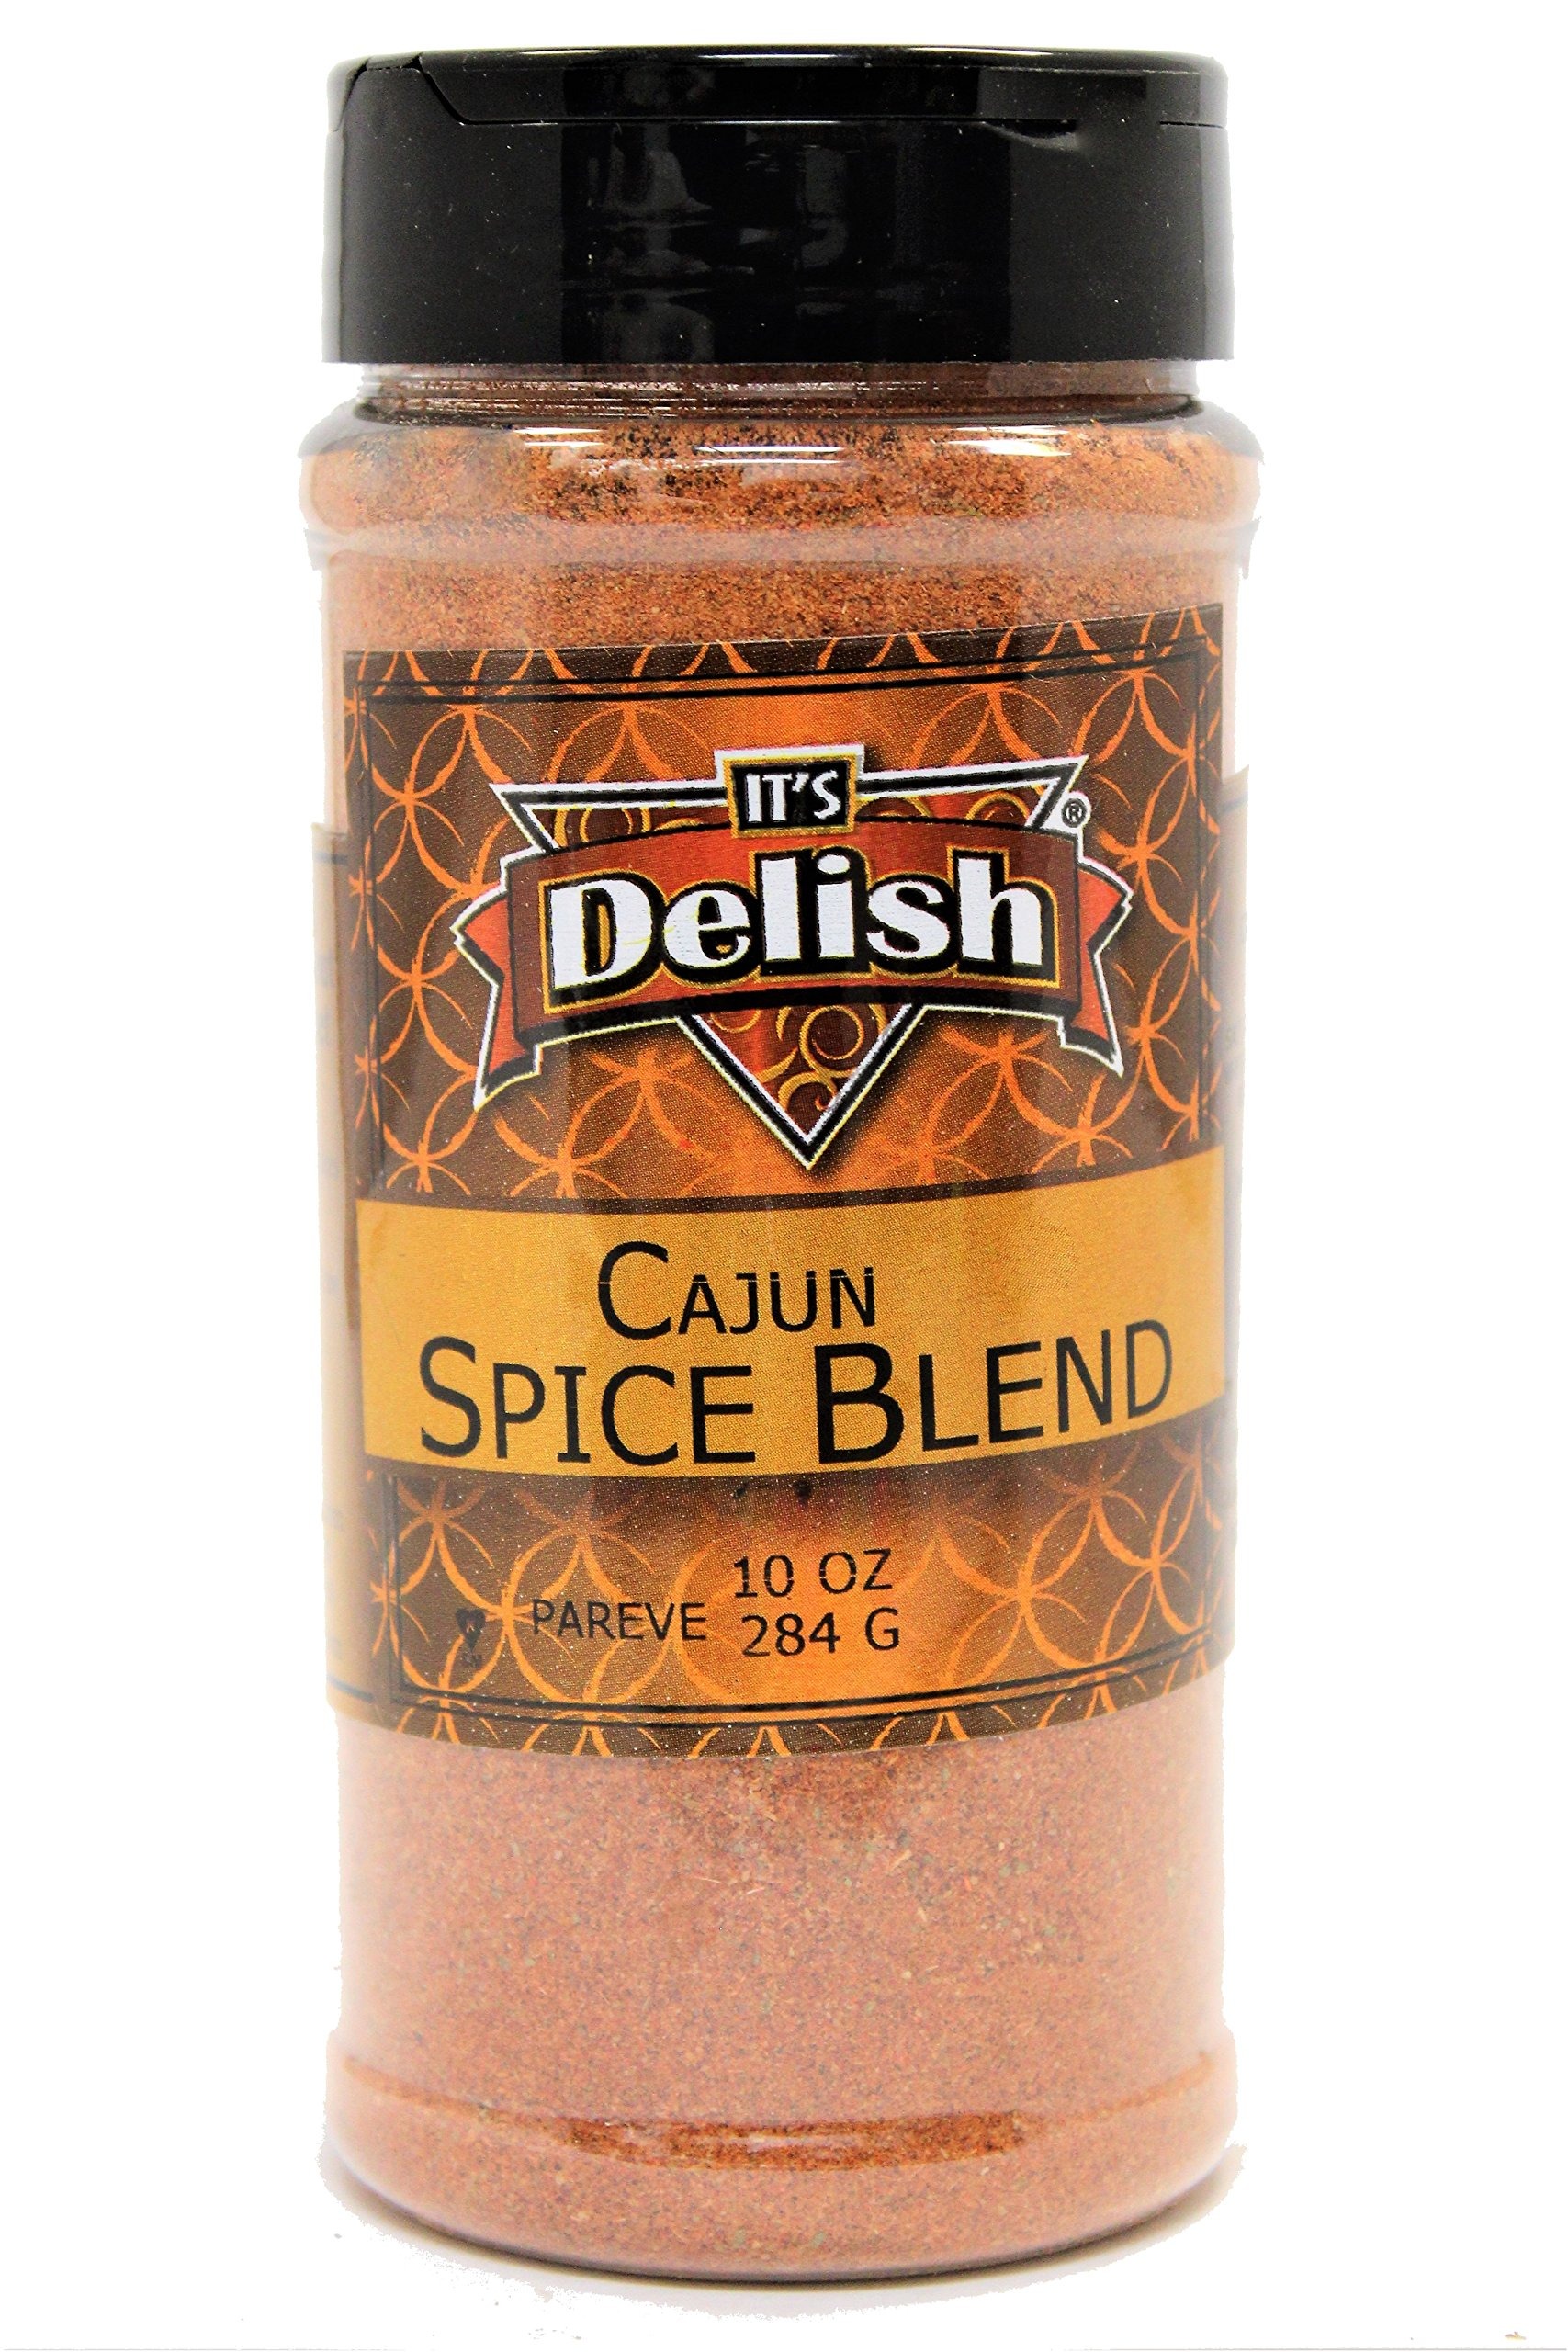
Item Name: Cajun Spice Blend by Its Delish, (10 lbs)
Bullet Point 1: Highest Quality Gourmet Cajun Spice Blend Seasoning
Bullet Point 2: Cajun Spice Blend by Its Delish
Bullet Point 3: Enhance your culinary experience with bold, savory and hearty flavor
Bullet Point 4: Great with meat, chicken, fish, stews, roasts, gravies, soups, rice and beans etc.
Bullet Point 5: Certified Kosher OU, Packaged in the USA, All natural, non-irradiated, No MSG, non-GMO
Product Description: Fire up your grill! Its Delish makes top of the line world class in house spice blends and seasonings. Be sure to try all our varieties for every type of cooking, roasting and grilling you do. Wether in a convenient plastic jar or in a value by-the-pound bag, you"ll finish it up and come back for more! <p></p>It's Delish was established in 1992 and is located in North Hollywood, California. It's Delish is a food manufacturer and distributor who produces over 500 gourmet food products including licorice, sour belts, taffies, caramels, Jordan almonds, chocolates, nuts, fruits, trail mixes, spices, and the spice blends. It's Delish also produces organics and all natural products. We give you the oppertunity to order from the factory direct!<p></p>It’s Delish! prides itself on the four pillars that are at the foundation of everything we do.<p></p>Innovation Quality Value Service
Value: 1.0
Unit: Count

Price: 89.99